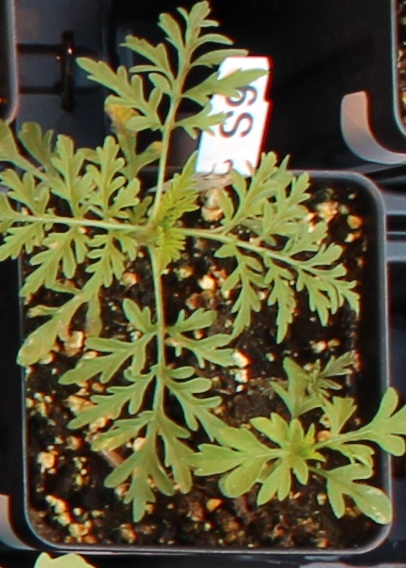
Label: Ragweed